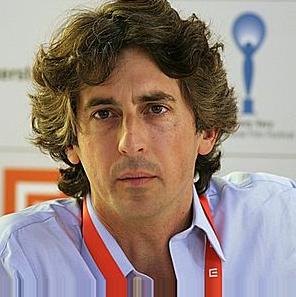
Age: 43